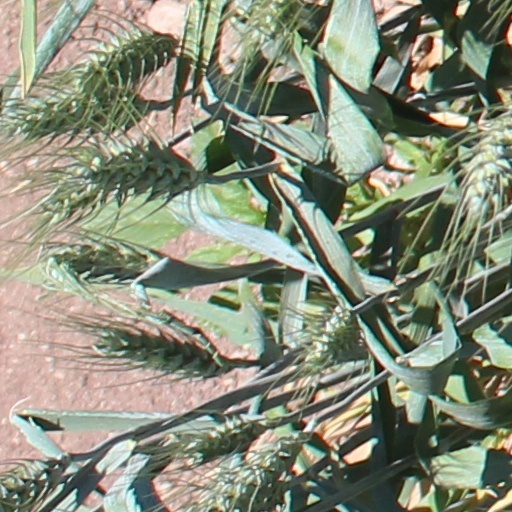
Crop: wheat